Texas Juvenile Justice Department

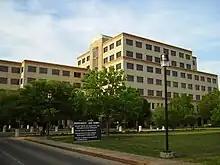
Former TJJD headquarters, Brown-Heatly Building, Austin

The implemented changes occurred after the 82nd Texas Legislature abolished the Texas Youth Commission due to the scandals surrounding this agency that was responsible from 1957 to 2011. The Texas Juvenile Justice Department was established by the legislature to manage and oversee the agencies that were abolished. There is a board that includes 11 members that are responsible for overseeing juvenile justice services from entry to the discharge of the youth; the board was selected by the Governor of Texas with Texas Senate approval.